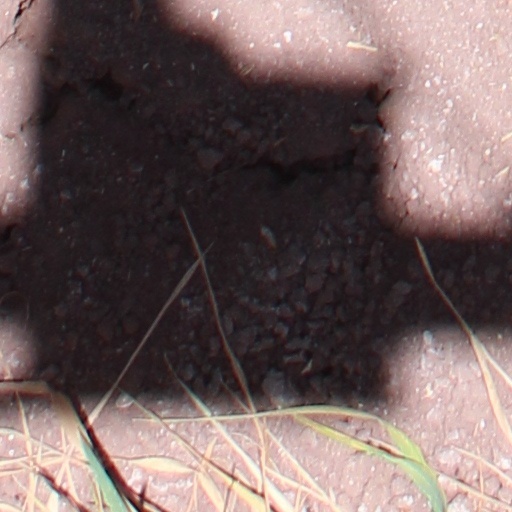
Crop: wheat